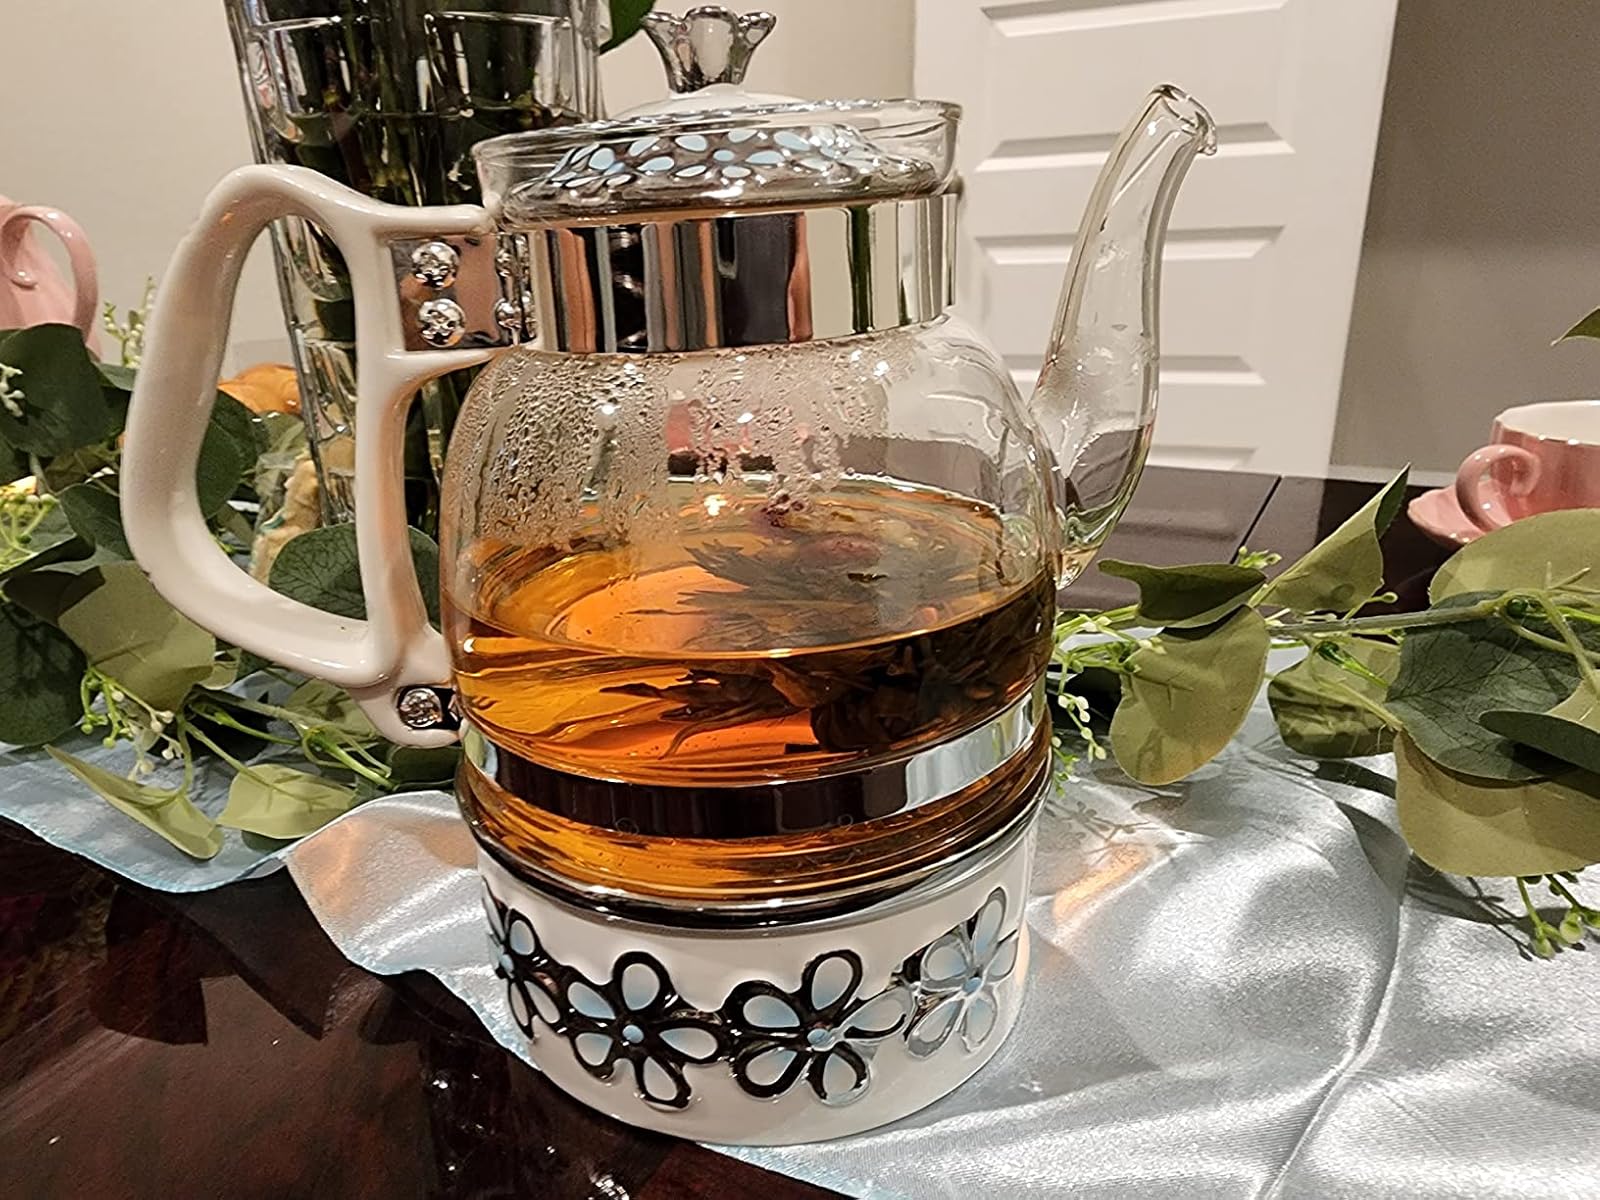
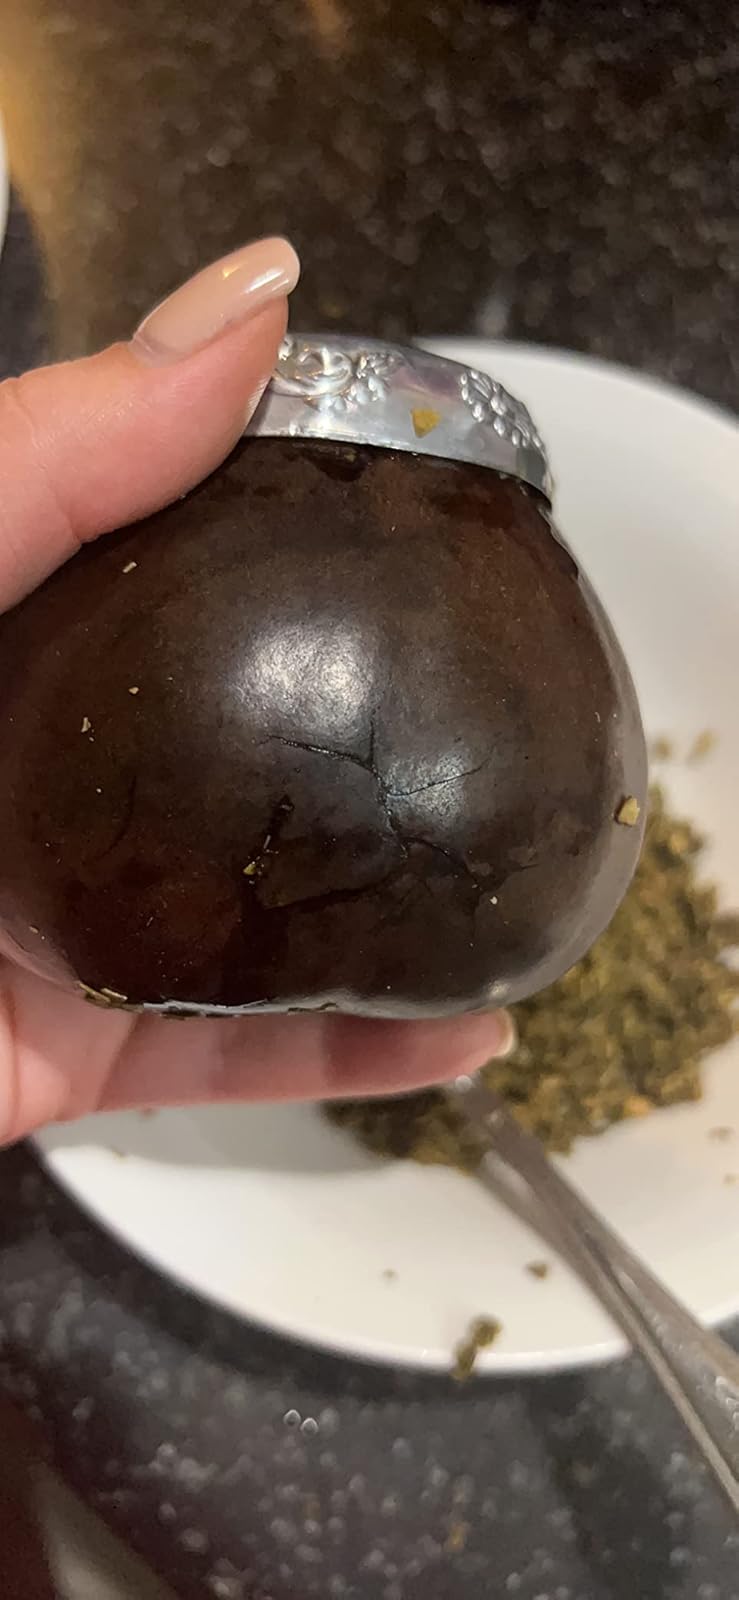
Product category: items_tea
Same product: no